Virkeni Manor

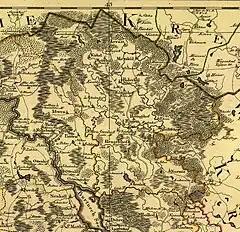
Rujiena municipality (1798)

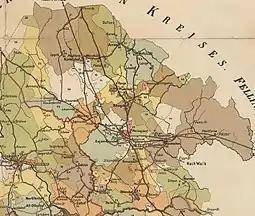
Ruhja kihelkonna mõisad (1903)

From 1820 the Manor was run by artillery lieutenant and assessor Anton Johan II von Engelhardt (1788-1874) and his wife Sophie Magdalena Helene von Numers (1787-1848).